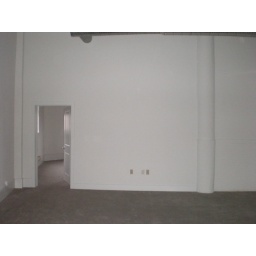
tv wall in the living room, door on left is the entrance into the bedroom